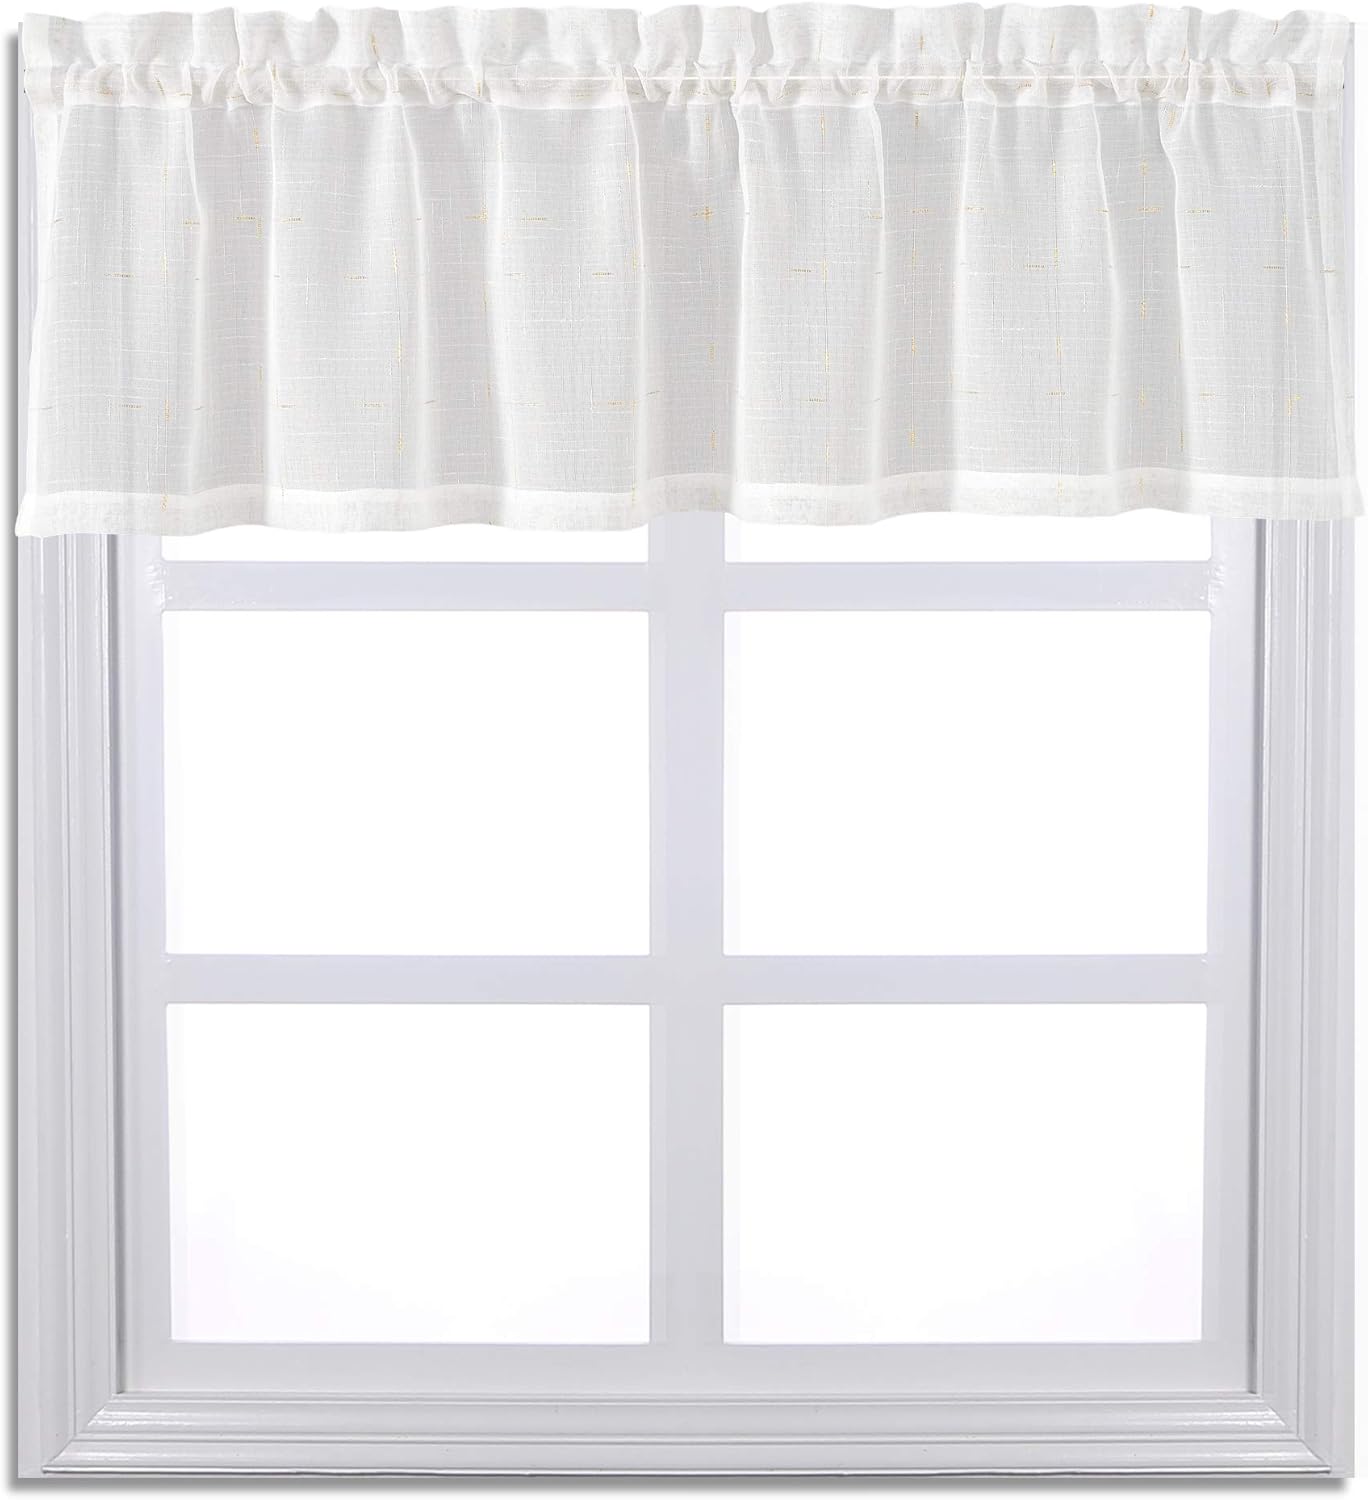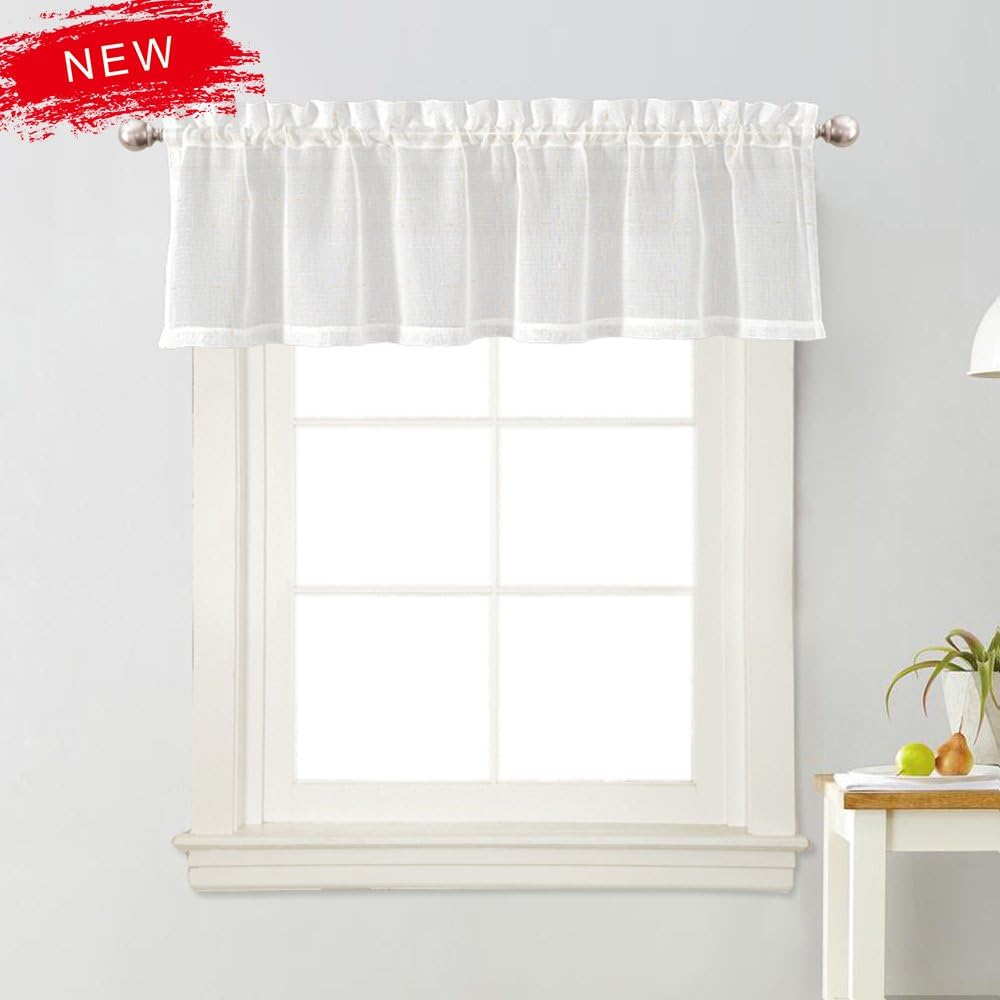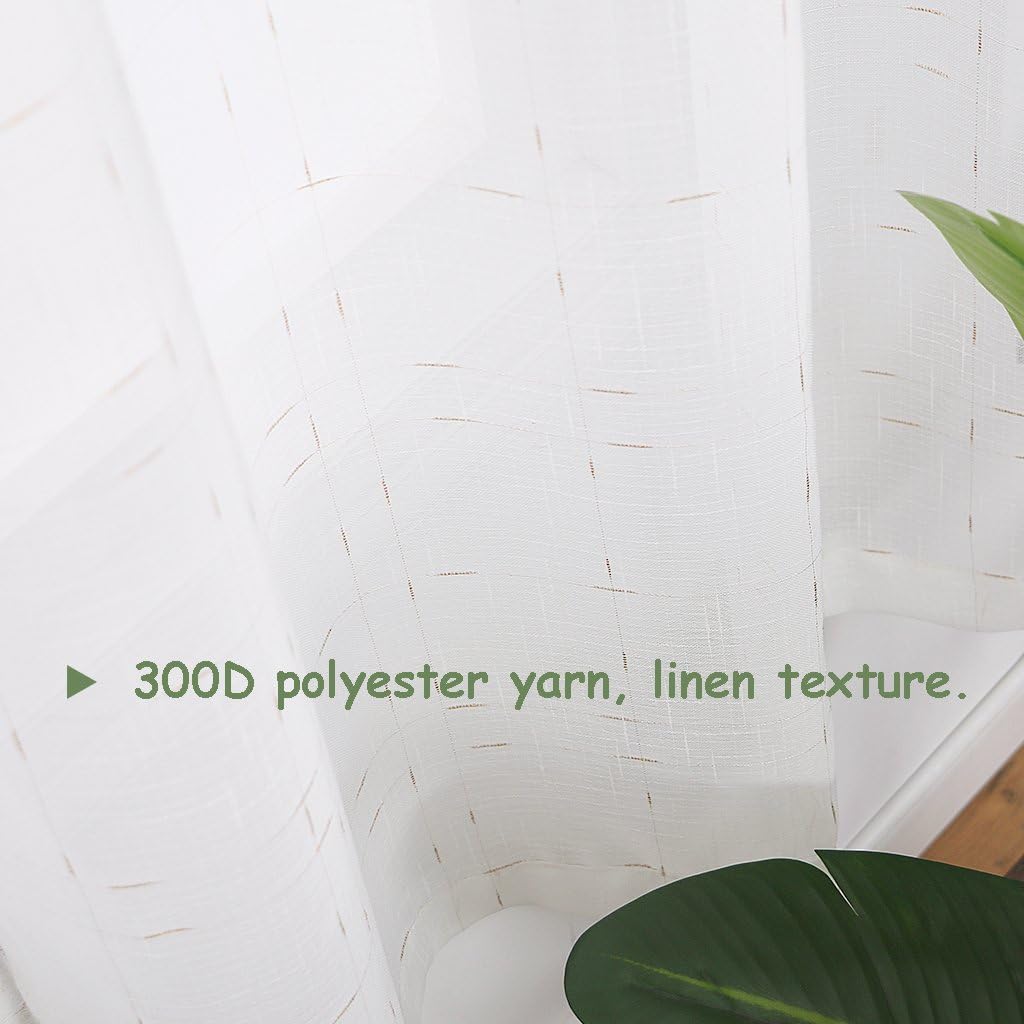
Rod Pocket Textured Plain Sheer Valance Gold Thread Checkered Design on White Voile Curtain Drapes Casual Weave for Nursery Bedroom Living Room (W60 x L18, Golden Thread, Sold by Individually)
Category: Amazon Home
Product Concept: High-quality linen fabric can bring us the feeling of simple and elegant, its softness makes curtains more exquisite. It is suitable for all kinds of furniture.Additionally, sheer curtains can increase the atmosphere of softness, warmness and romance.Meanwhile, it can adjust your mood and present you hazy feeling. Design Advantages: The sheer curtains look more modern and fashion and has the better transmission of light.The better light transmission of the voile linen curtains can give your more opportunities to enjoy the natural light.You can drink a cup of café or read a book in the afternoon sunlight, and the semi sheer curtains can help to build a graceful and romantic atmosphere. Notice: ① Measure your pole and window size before you choosing curtains.② Low ironing would make the curtain more elegant.
Features: 300D Dacron Linenette. | Ready-made: Package includes 1 rod pocket curtain valance, 60 Inch Wide ×18 Inch Long each panel, golden thread checkered design on white voile | Product Advantages:Product Advantages:Shield you from distracting glare by softly filtering out harsh sunlight; Protect your furniture and flooring from fading by blocking the harmful UV rays. It’s checkered with golden thread by open weave technology. Perfect for any kinds of windows | Product Design: 1.6 inch rod pockets on top for easy installation, and the bottom of the curtain has 1.6 inch hemming to increase the hang down feeling | Easy Care: Durable fabric promises lasting quality. Machine or hand washable. Low ironing